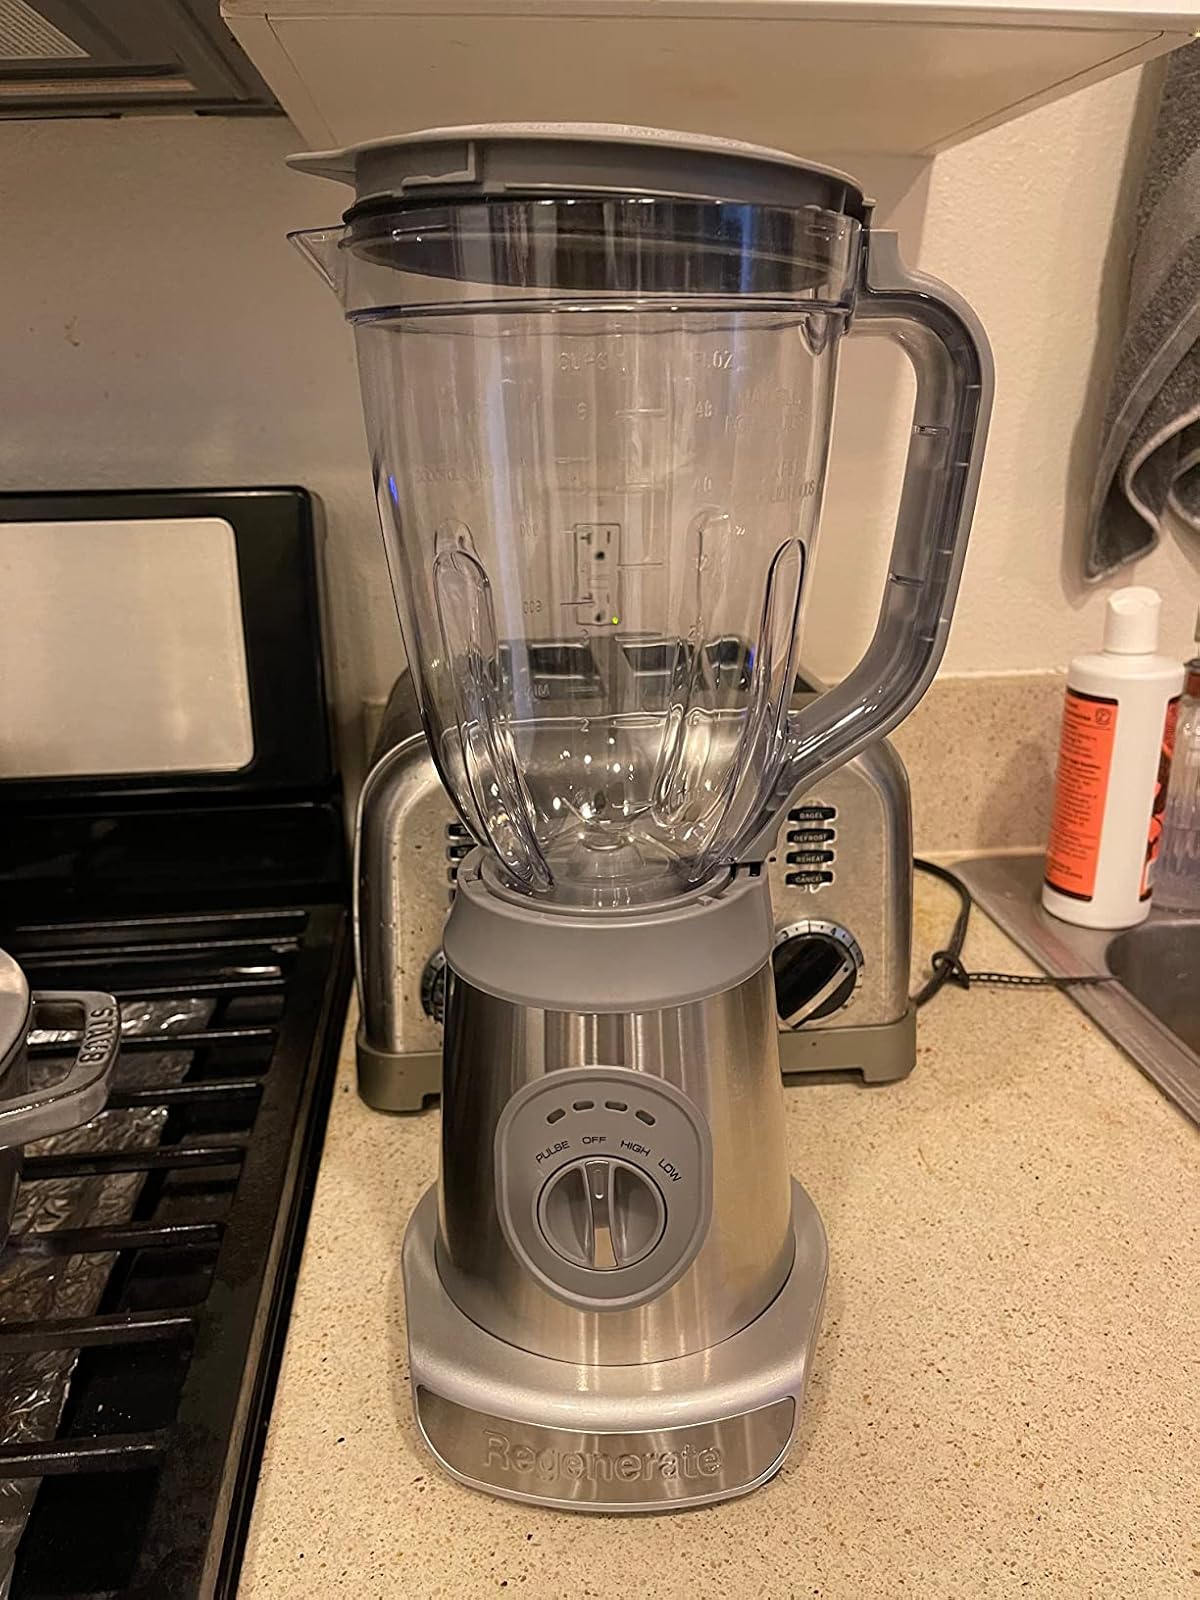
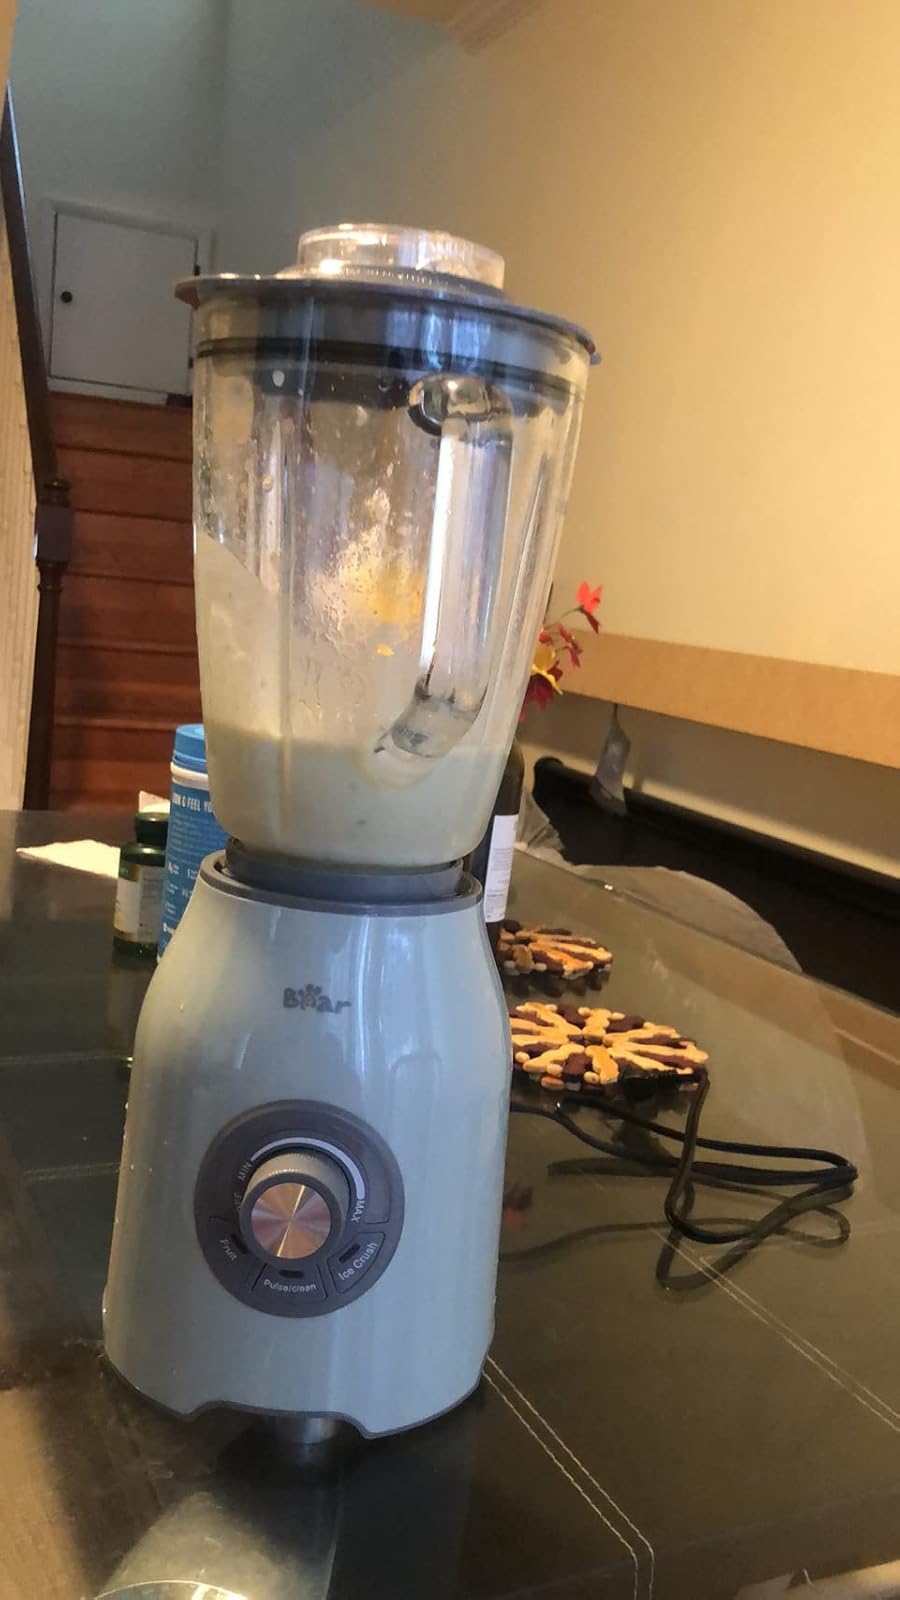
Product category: items_blender
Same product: no